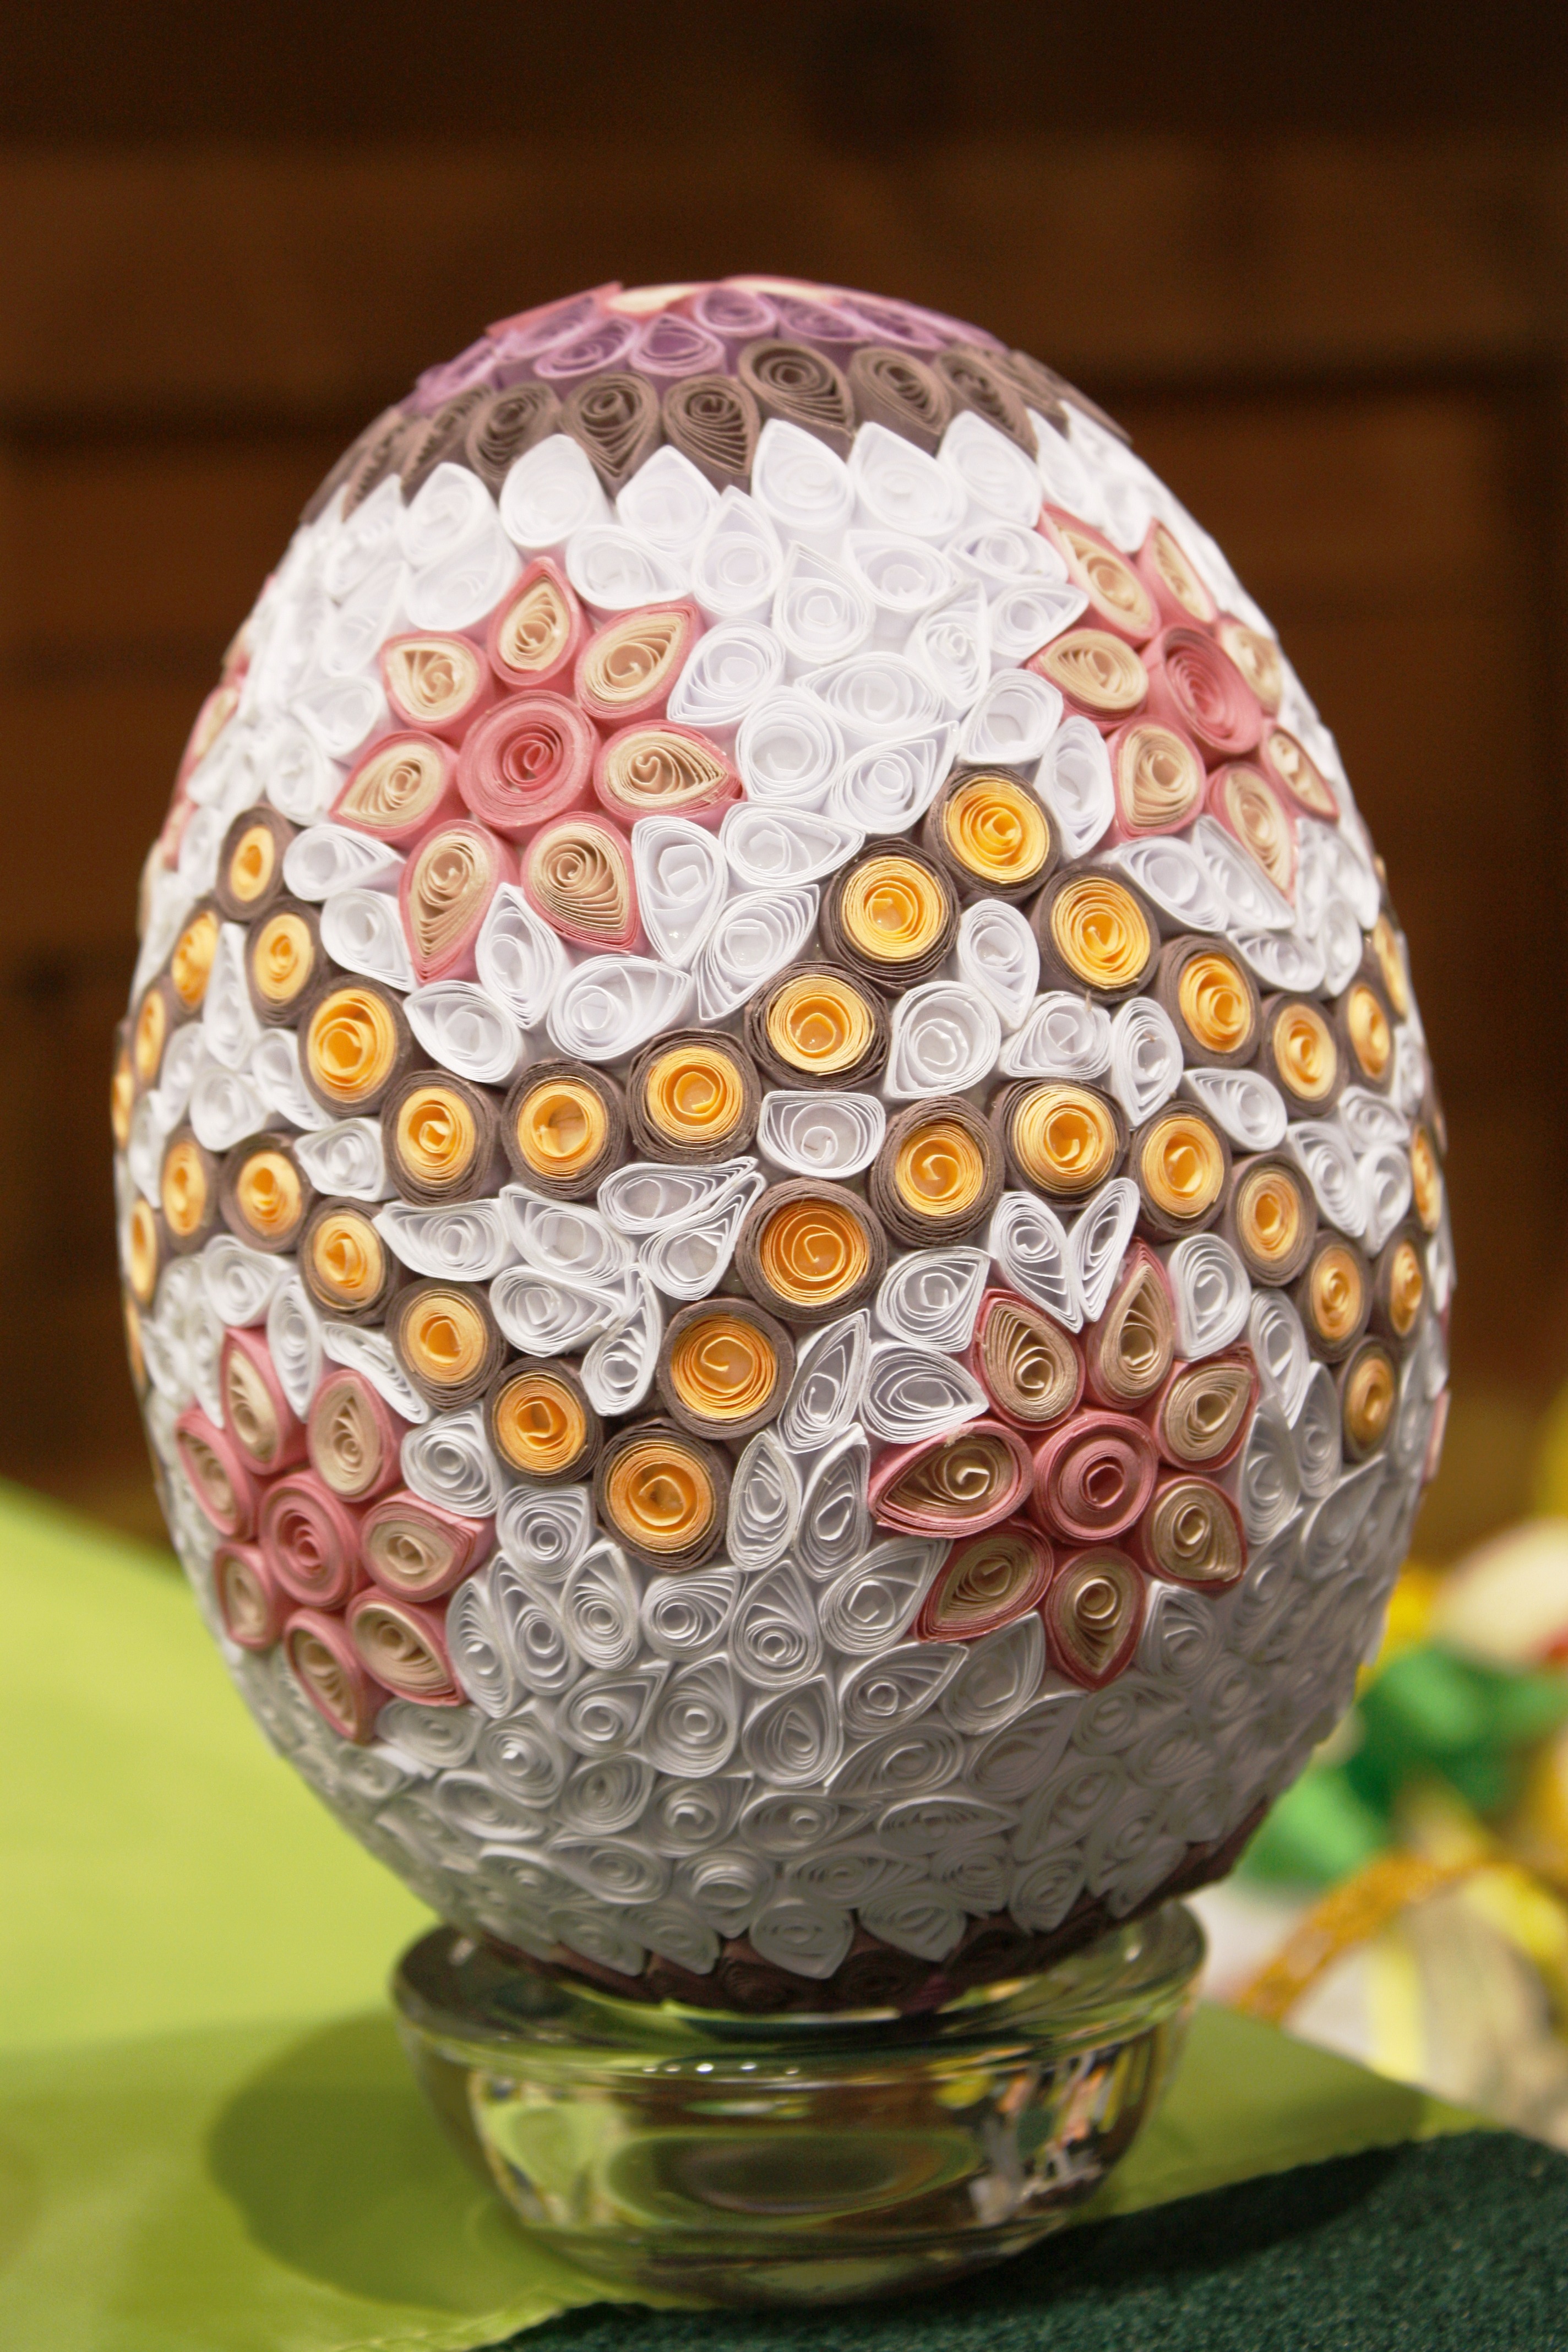
vintage, retro, texture, glass, vase, decoration, pattern, food, color, ceramic, pink, lighting, egg, flowers, weave, art, crafts, pastel, ball, sphere, style, colored, traditional, easter eggs, the details of the, the art of, easter egg, the councilors have